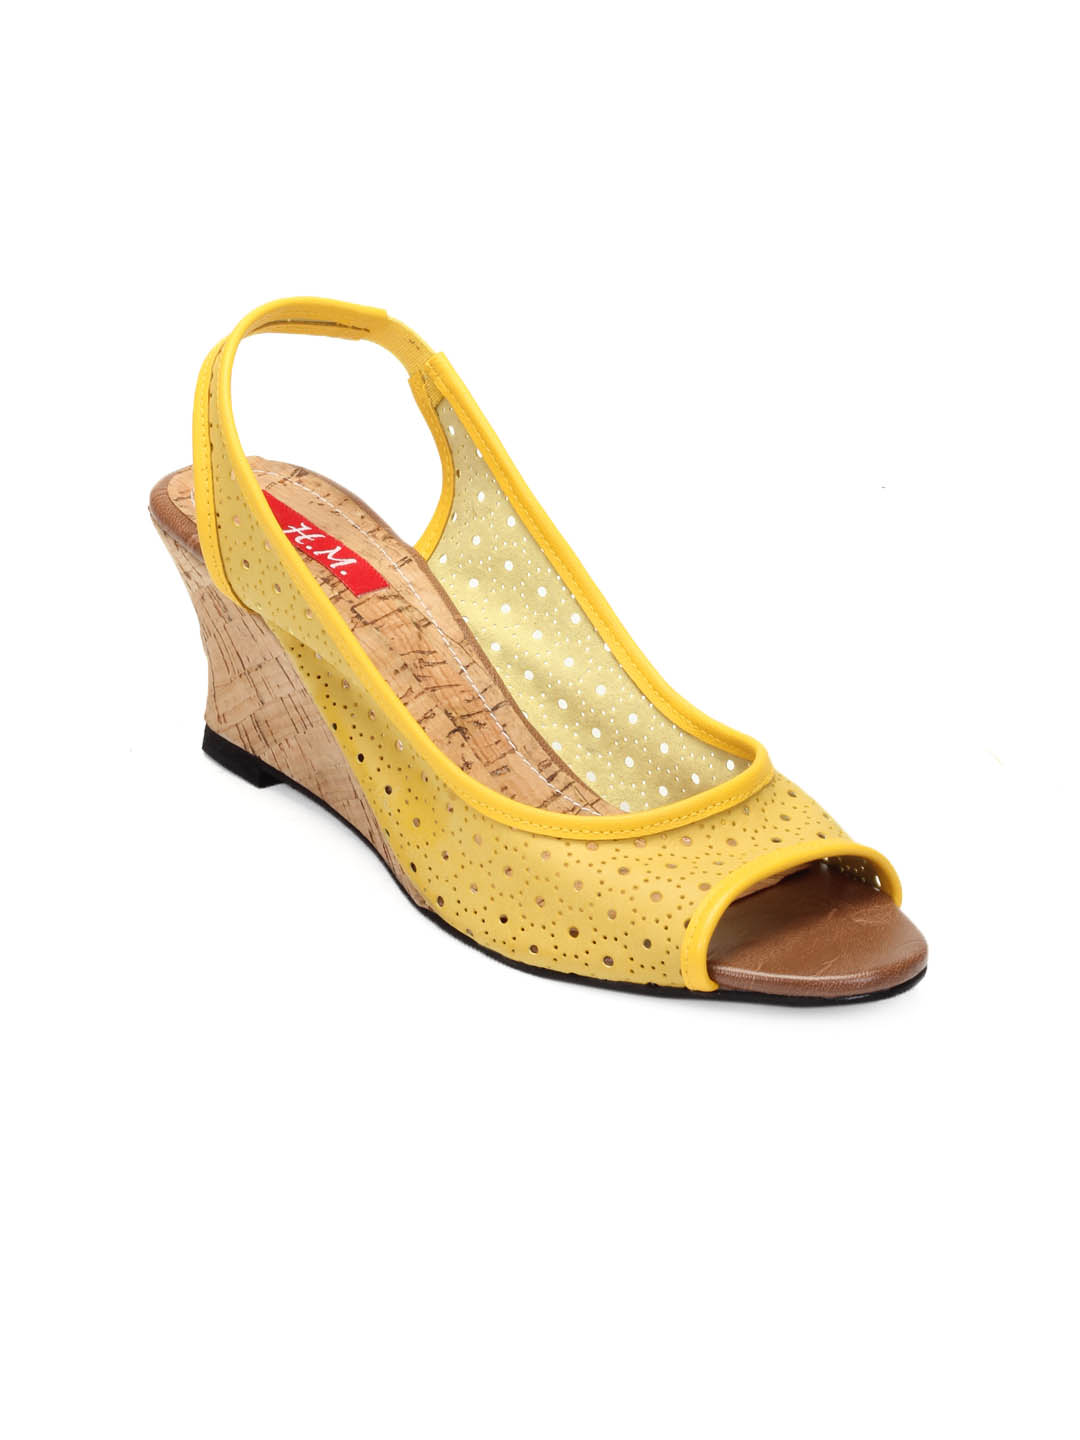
HM Women Yellow Sandals
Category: Footwear / Shoes / Flats
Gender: Women
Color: Yellow
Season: Winter 2012
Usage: Casual